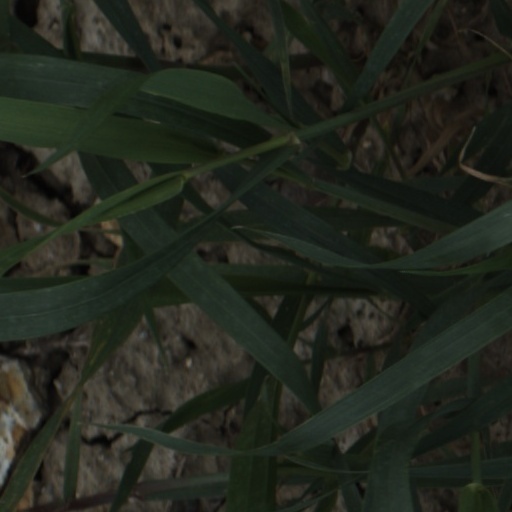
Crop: wheat